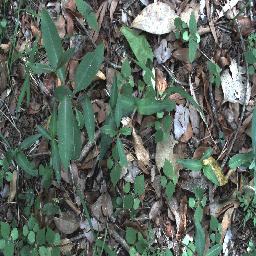
Label: rubber_vine